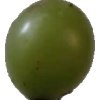
Label: grape